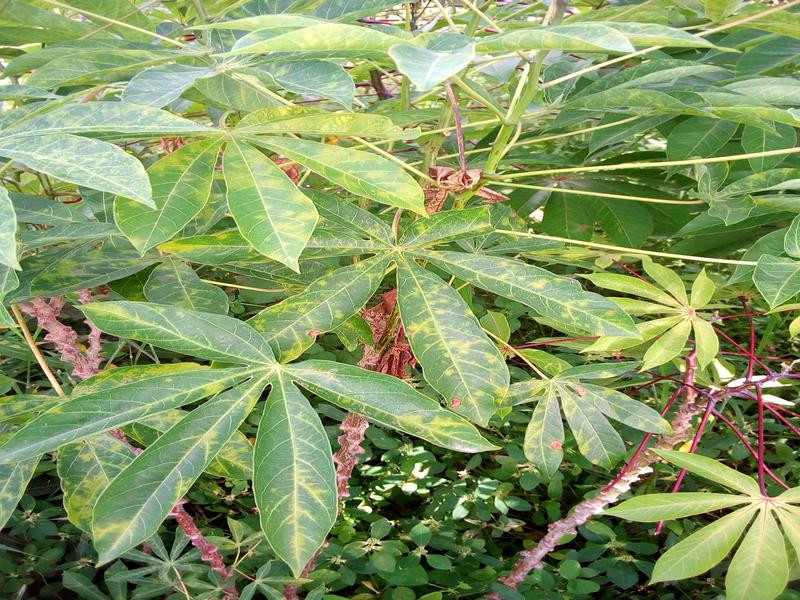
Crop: cassava
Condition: brown_streak_disease